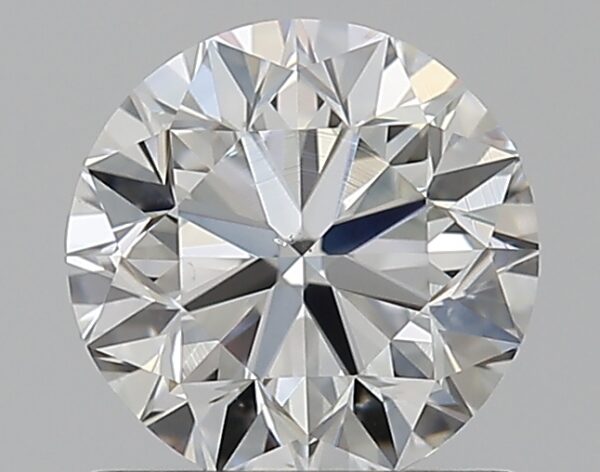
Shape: round
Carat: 0.9
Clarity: VS2
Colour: G
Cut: VG
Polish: EX
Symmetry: VG
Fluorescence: N
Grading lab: GIA
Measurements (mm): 5.91 x 5.99 x 3.87